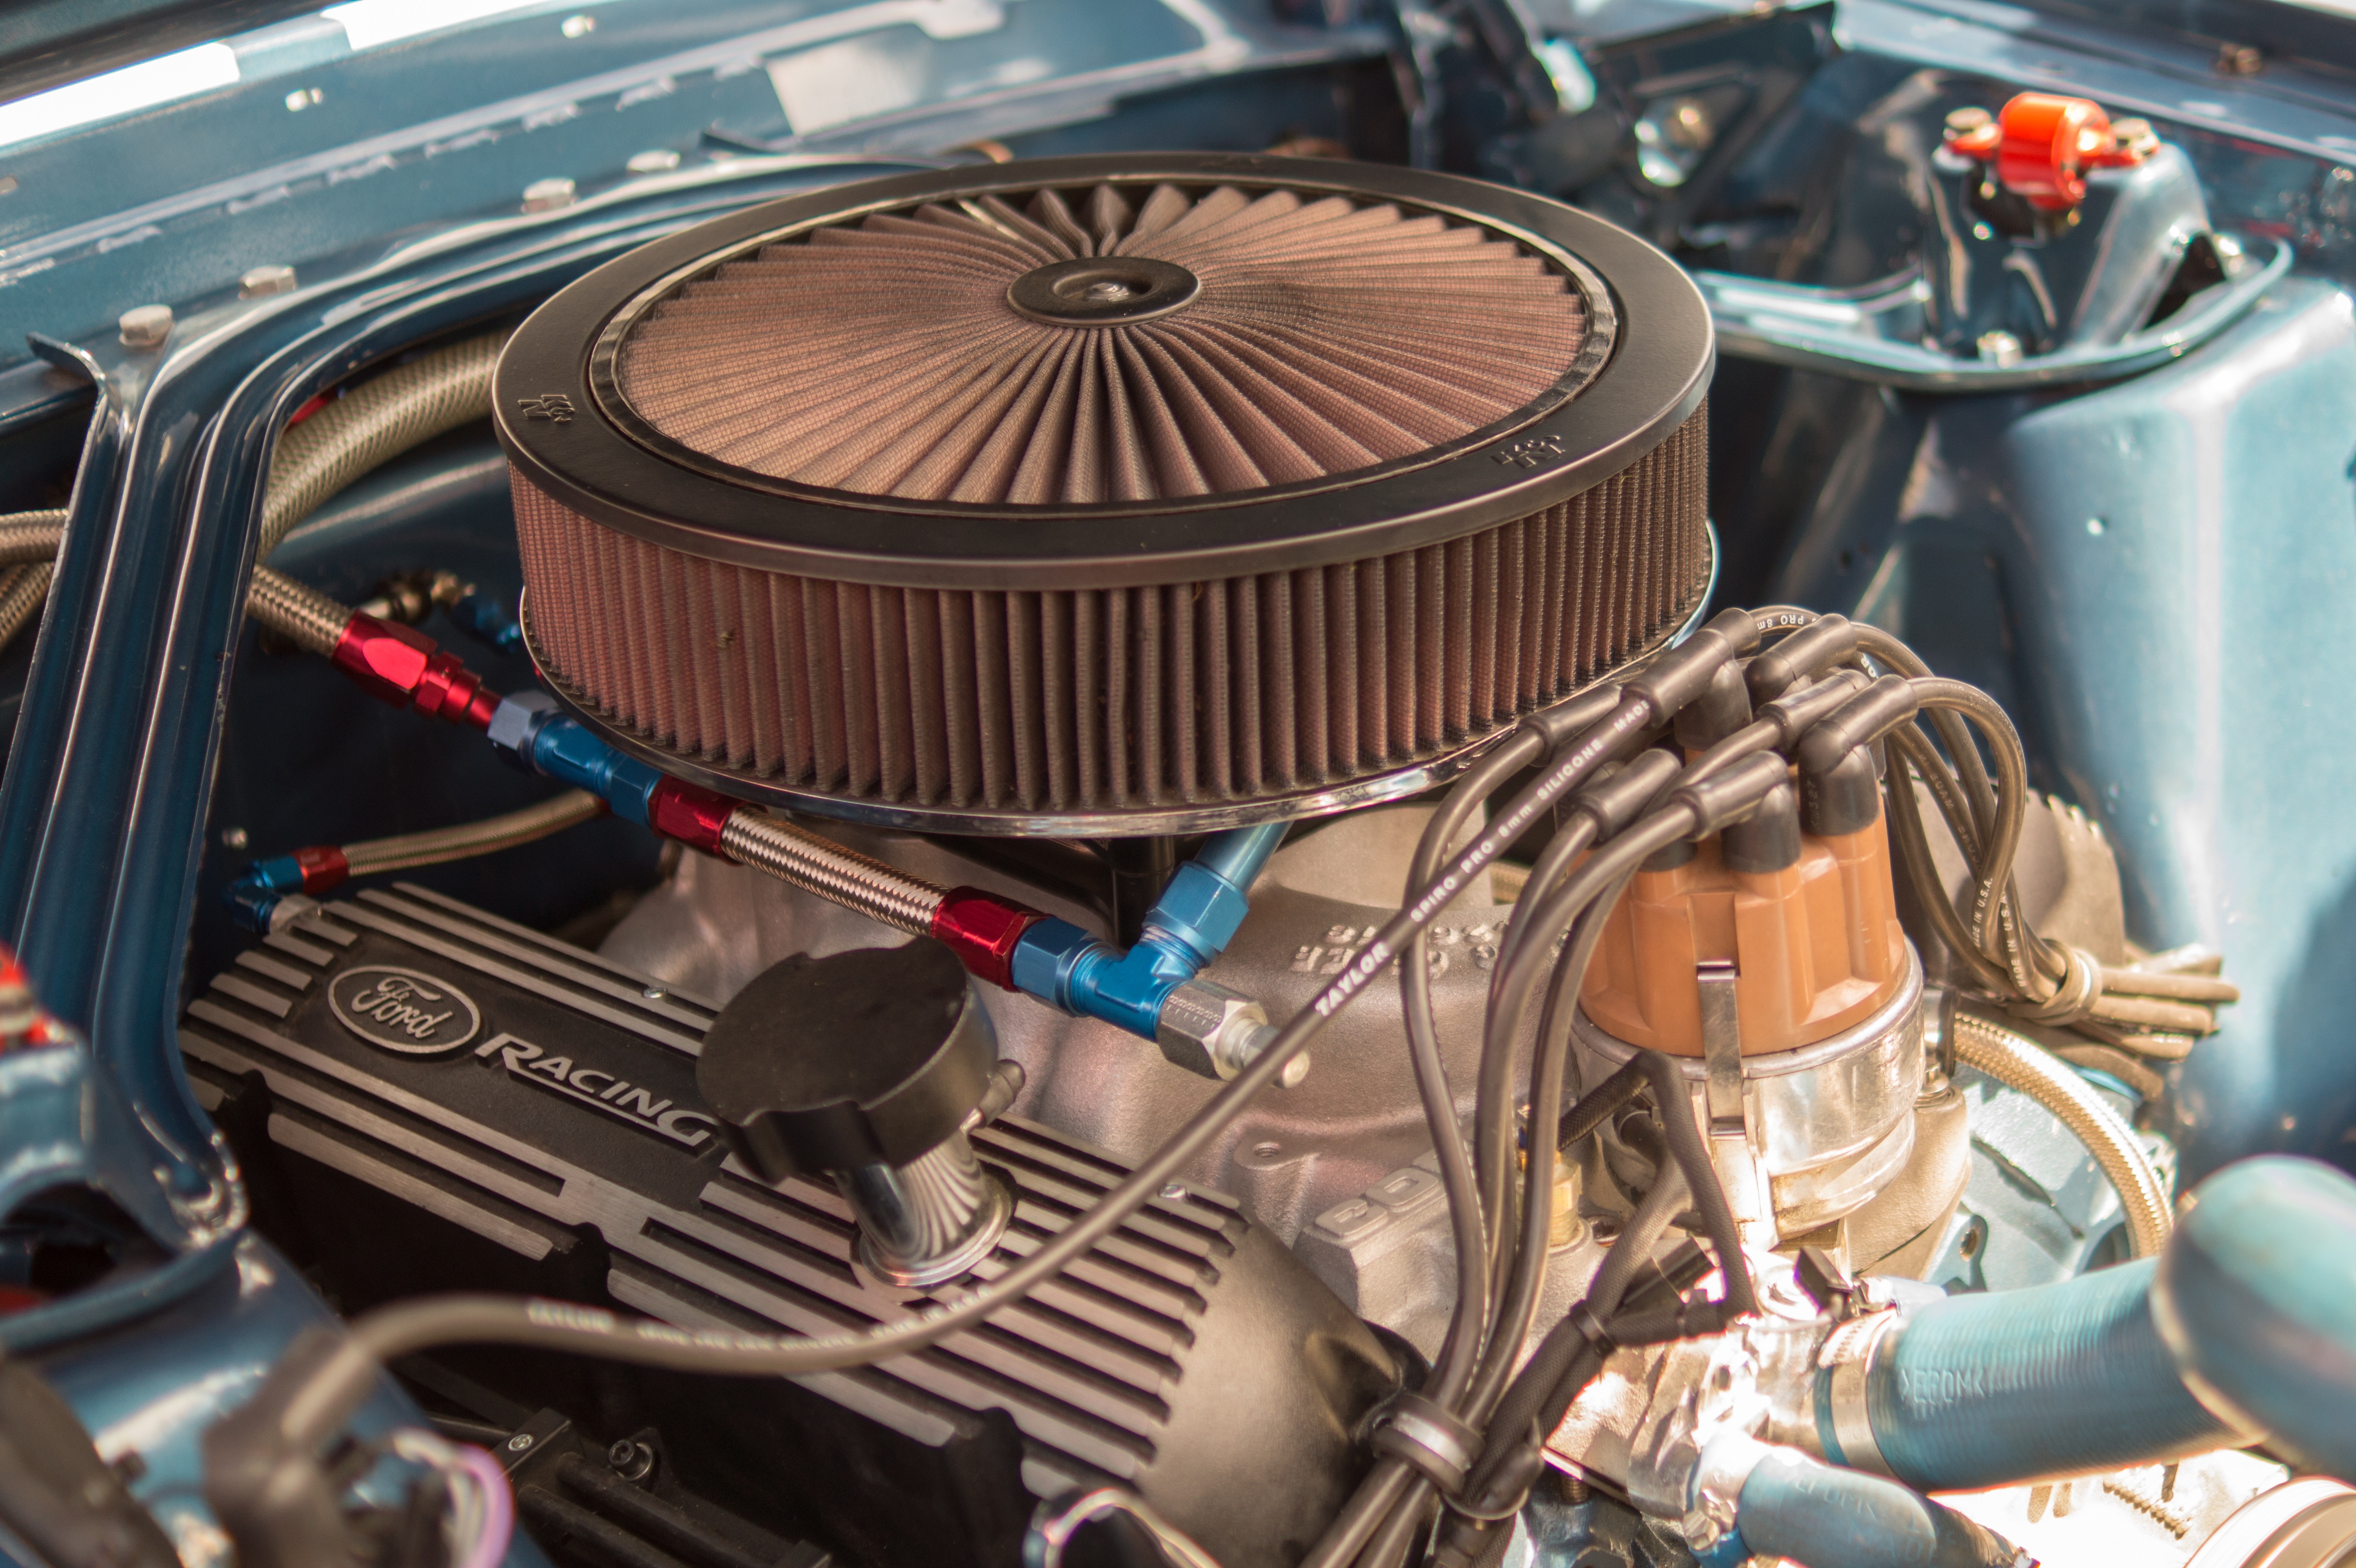
technology, car, wheel, automobile, transportation, transport, repair, vehicle, drive, auto, machine, garage, automotive, motor vehicle, race, power, engine, motor, oil, service, mechanic, car engine, car driving, car repair, land vehicle, automotive repair, car service, automobile make, luxury vehicle, aircraft engine, automotive engine part